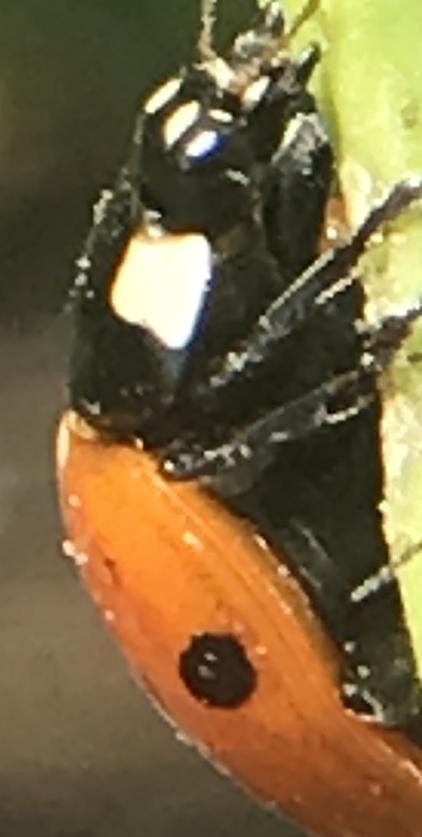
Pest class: predators